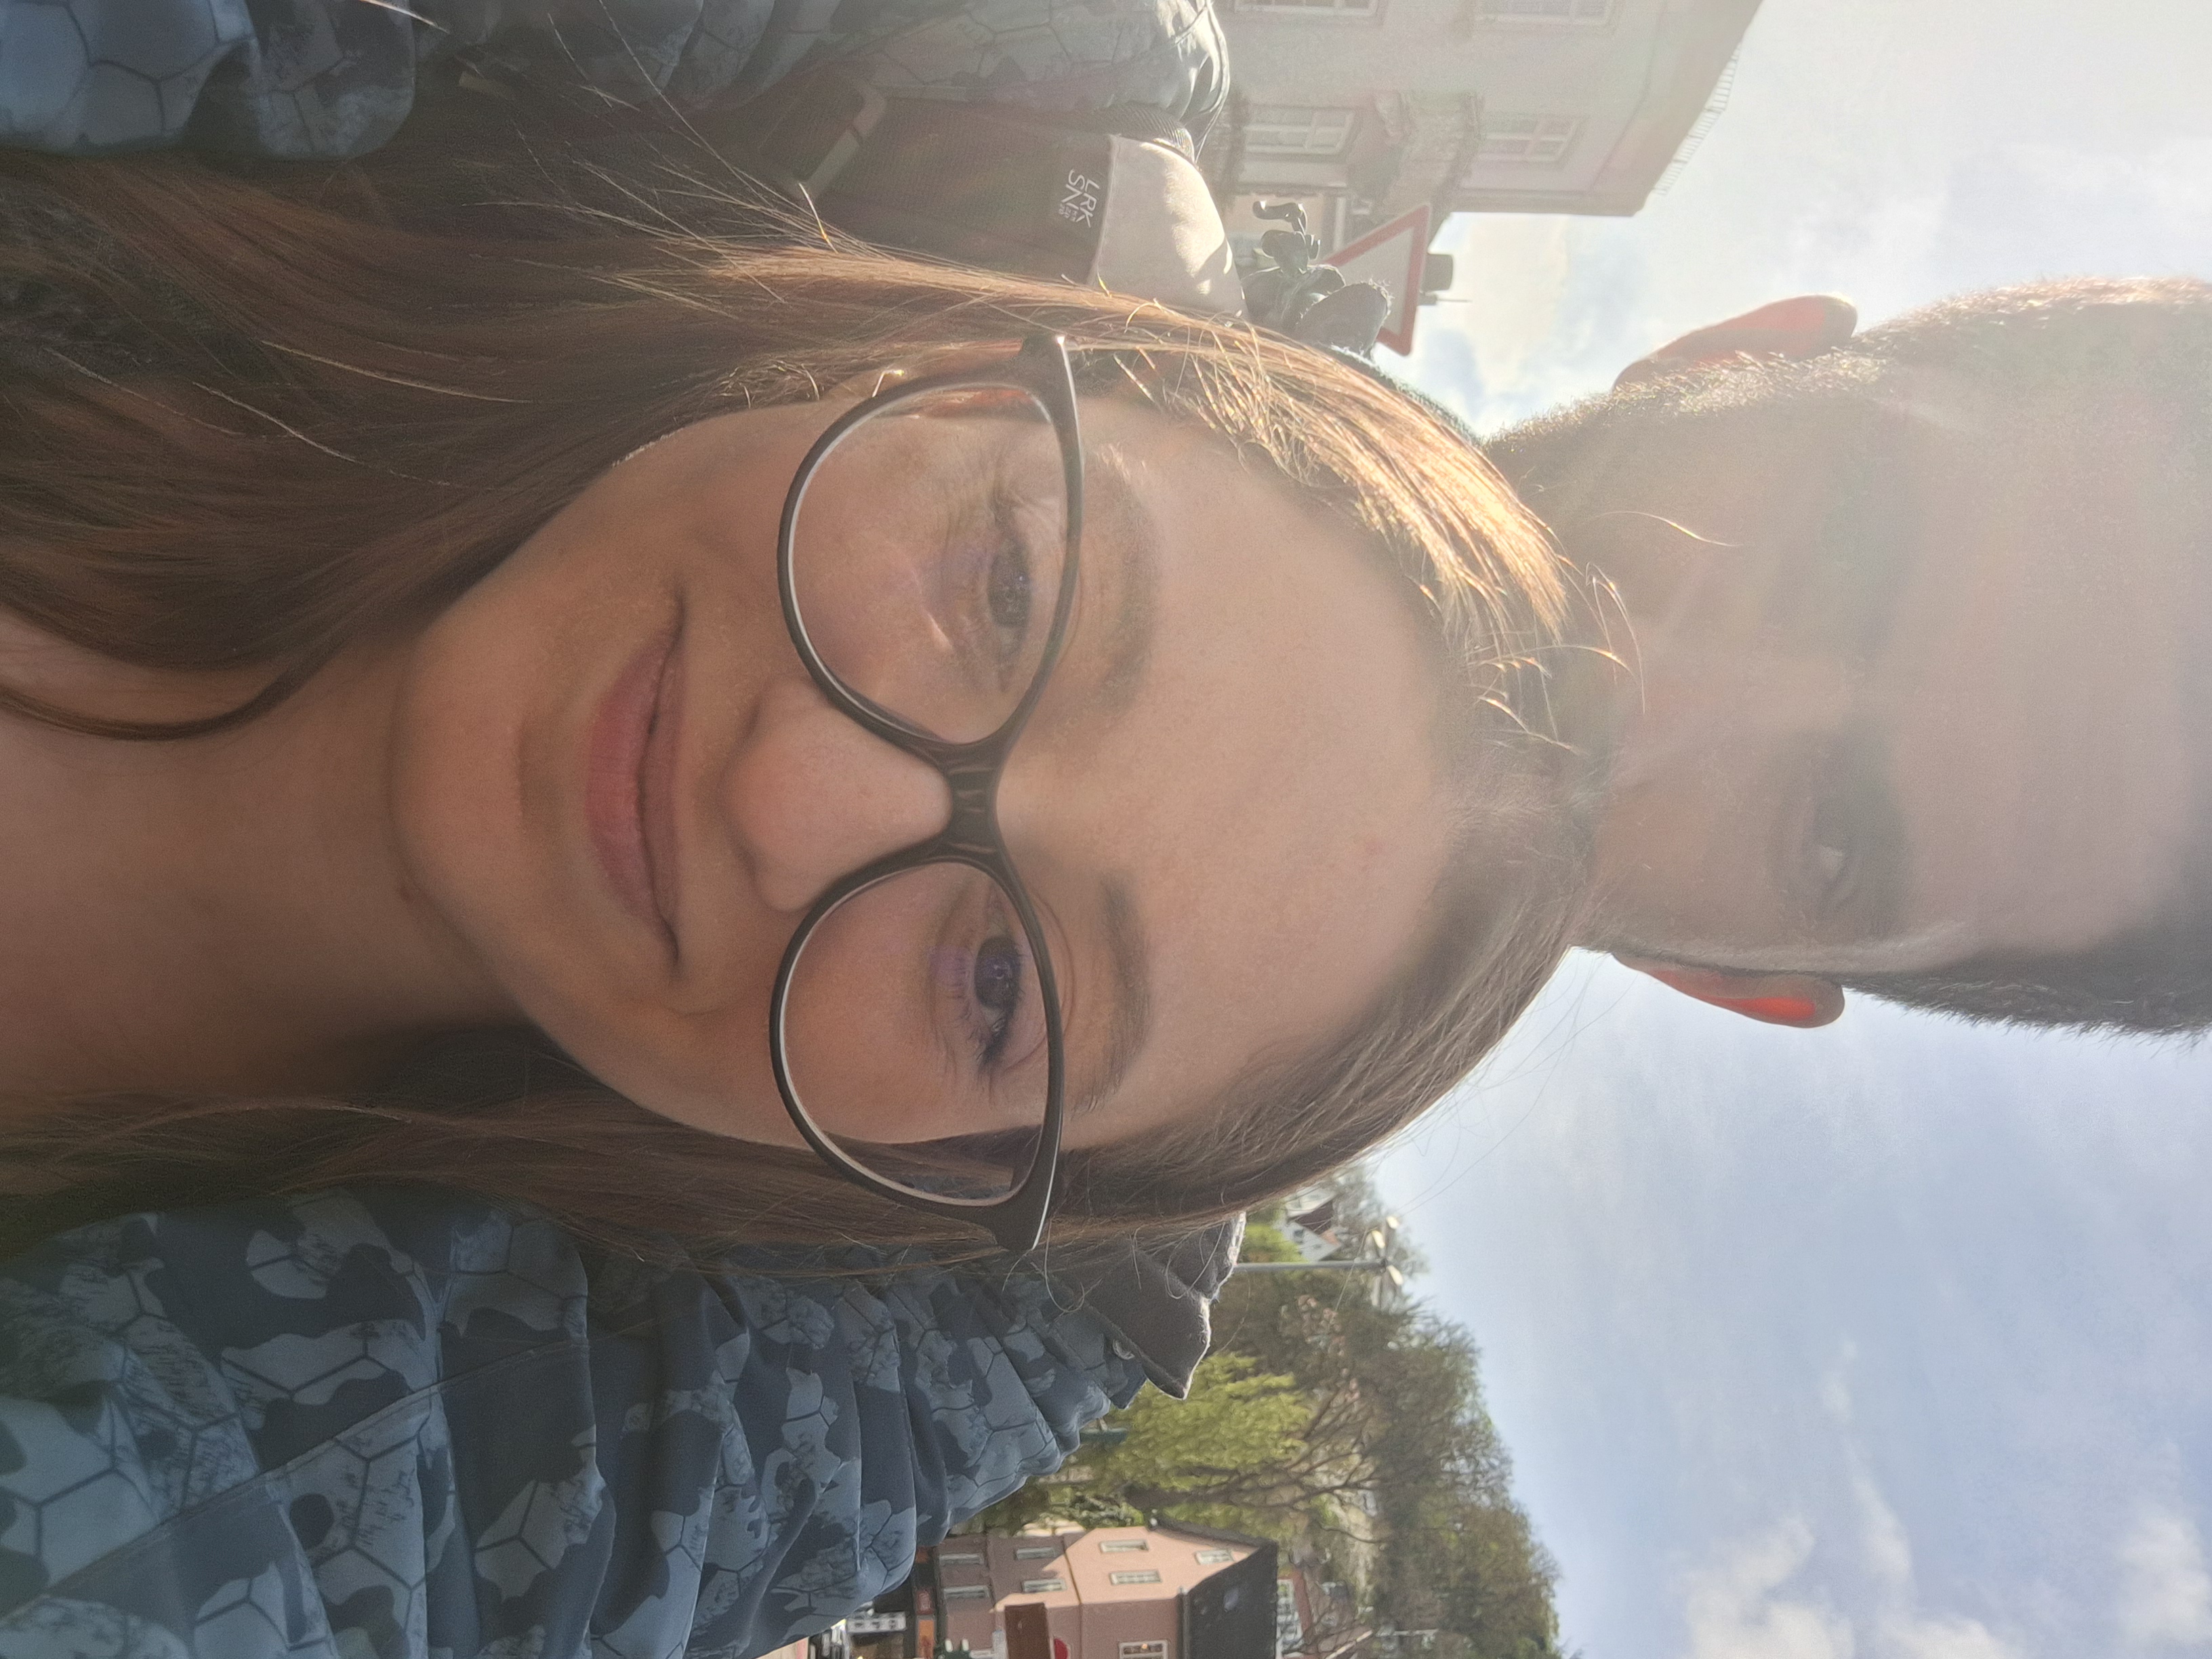
Building: Deutschhausstraße 1